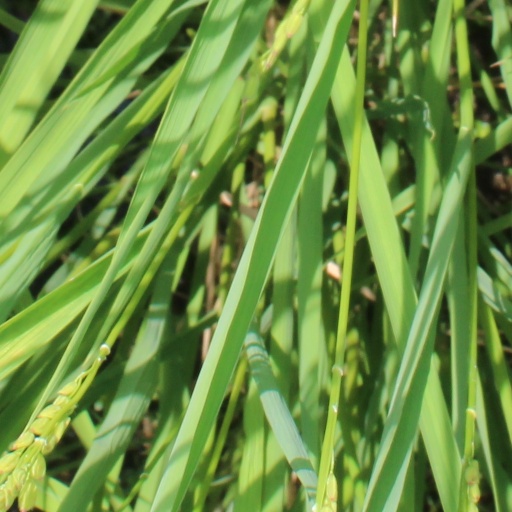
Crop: rice